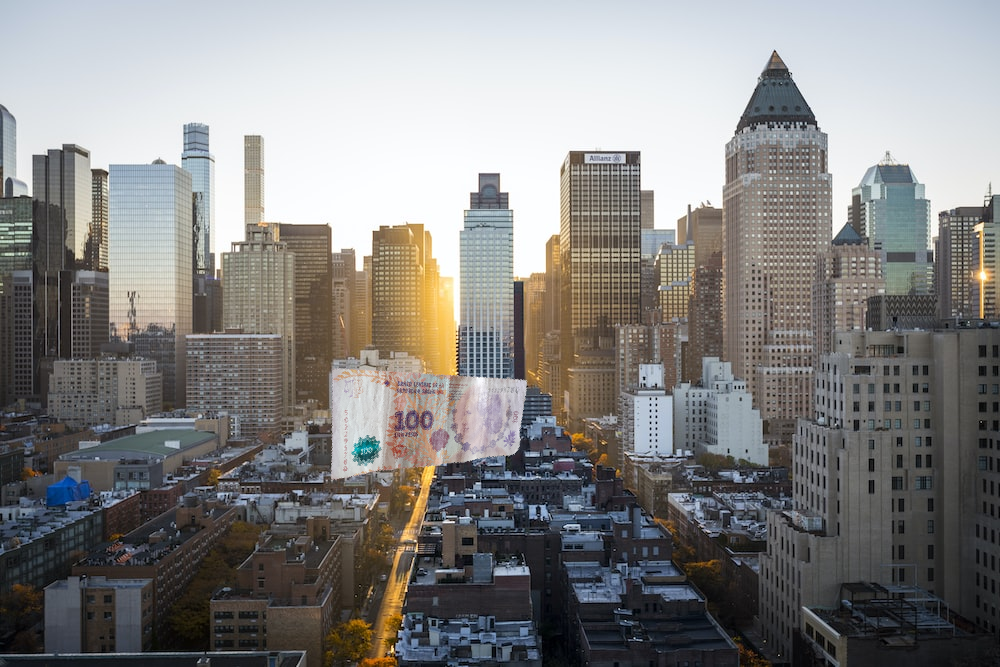
Denominación: 100